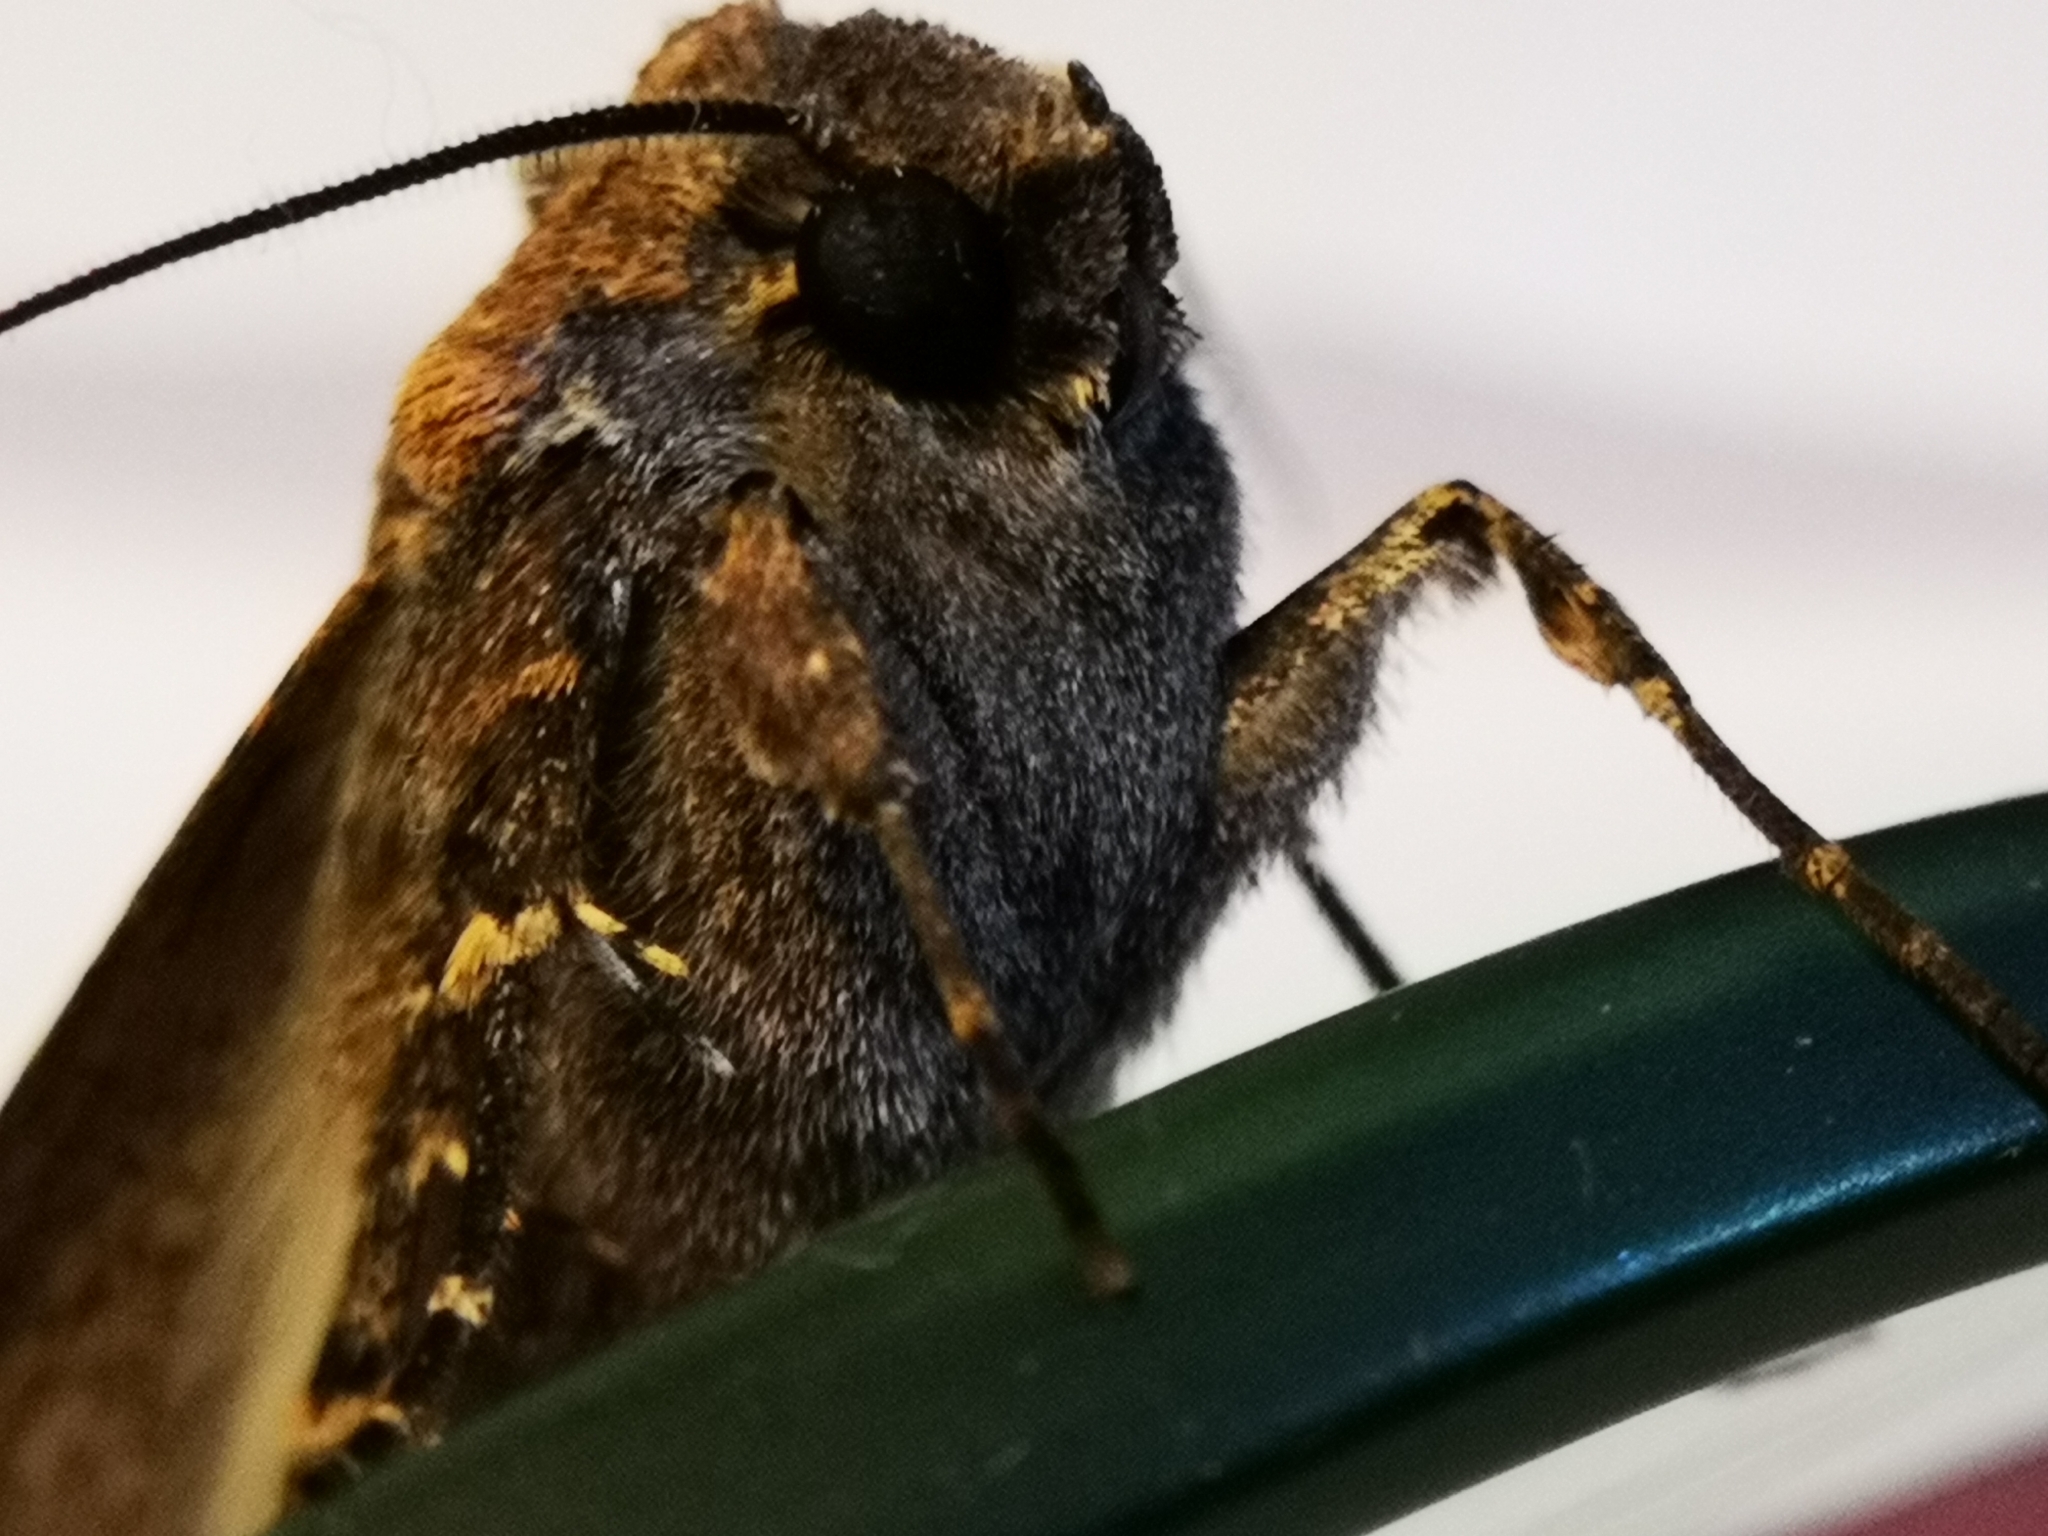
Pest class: cutworms